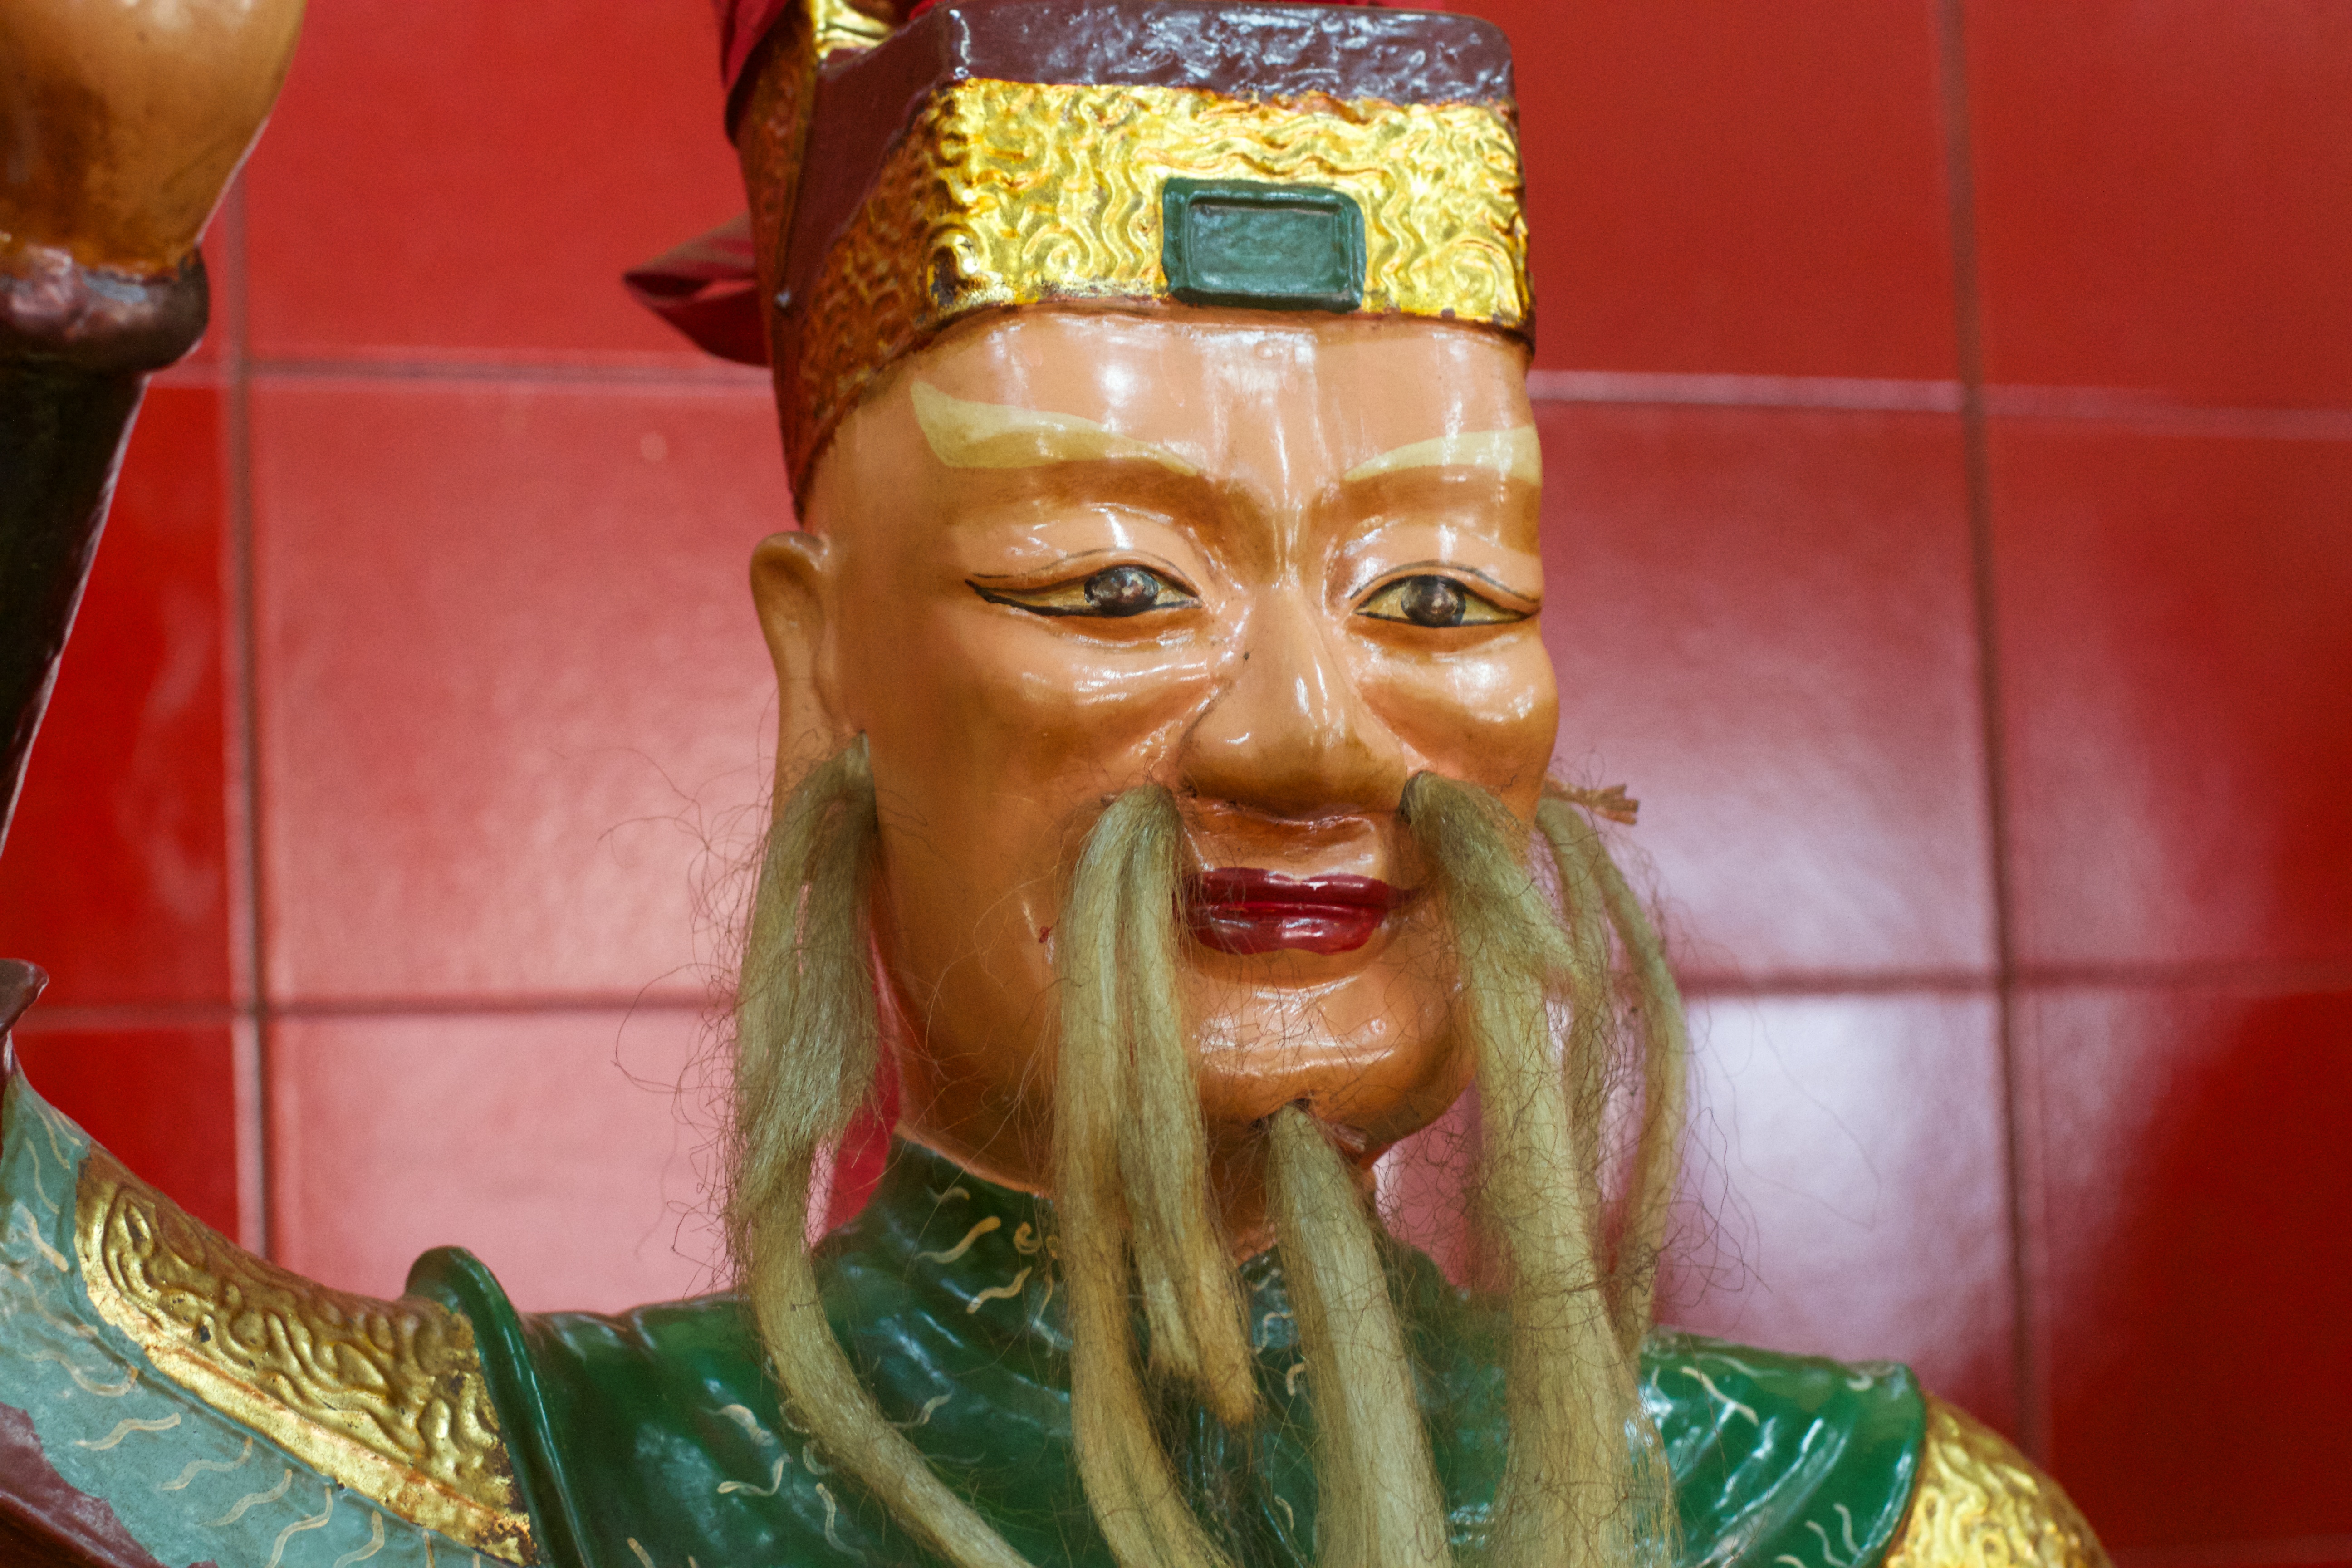
statue, temple, head, carving, tradition